Ruth Baltra Moreno

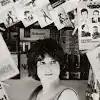

Ruth Baltra Moreno (25 December 1938 – 20 April 2014) was a Chilean actress, playwright, teacher, and theater director. An active participant in social organization and distinguished for her work in children's and youth theater, she was the founder of the (OCARIN).